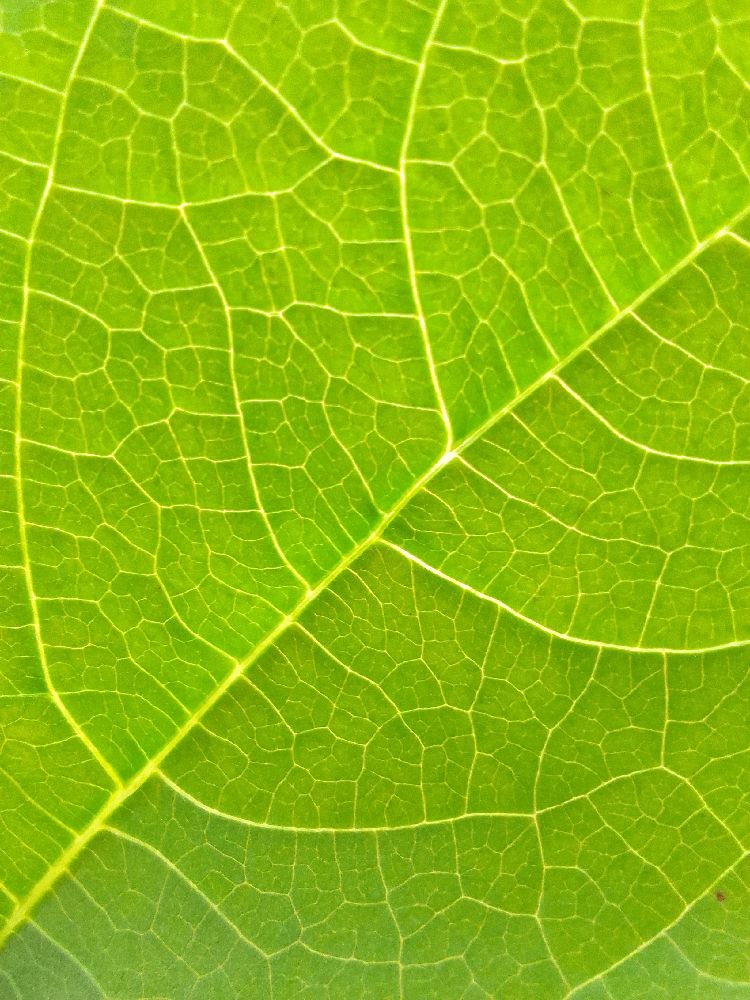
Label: healthy